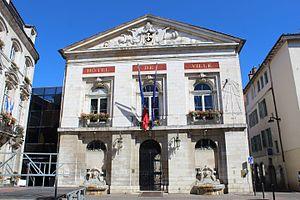
Hôtel de ville de Bourg-en-Bresse. This building is indexed in the Base Mérimée, a database of architectural heritage maintained by the French Ministry of Culture,
En 2019, Bourg-en-Bresse compte 34 édifices protégés aux monuments historiques. 6 sont classés au titre des monuments historiques, au moins partiellement, 31 sont inscrits.
L'hôtel de ville de Bourg-en-Bresse est l'actuelle mairie de Bourg-en-Bresse dans l'Ain.
Bourg-en-Bresse est une commune française, préfecture du département de l'Ain en région Auvergne-Rhône-Alpes.